Charles Fazzino

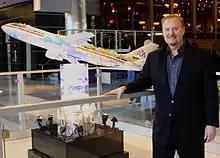
Charles Fazzino with 3-D popart plane sculpture at JFK airport

In 2010–2011, Fazzino hosted a major museum exhibition titled "The Faces of Fort Lauderdale" at the Museum of Art | Fort Lauderdale. The exhibition celebrated the 100-year history of the area.